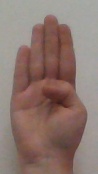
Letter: kaaf